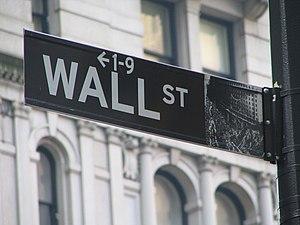
Wall Street : L'argent ne dort jamais est un film américain réalisé par Oliver Stone et sorti en 2010. C'est la suite du film Wall Street, sorti en 1987. Le film a notamment été présenté hors compétition au Festival de Cannes 2010.
Des réfugiés protestants wallons se sont installés dans le nouveau monde en Nouvelle-Néerlande ou Nouveau Païs-Bas, et ont contribué à la fondation de La Nouvelle-Amsterdam qui allait devenir plus tard la ville de New York. L'arrivée des premiers colons à Manhattan débuta au mois de mai 1623, avec le débarquement du Nieuw Nederlandt, navire transportant trente familles protestantes, principalement des familles wallonnes.
Wall Street est le nom d'une rue située dans le sud de l'arrondissement de Manhattan à New York. Wall Street part à l'Est de Broadway en direction de l'East River jusqu’à South Street, en traversant une partie du Financial District, un quartier d'affaires.